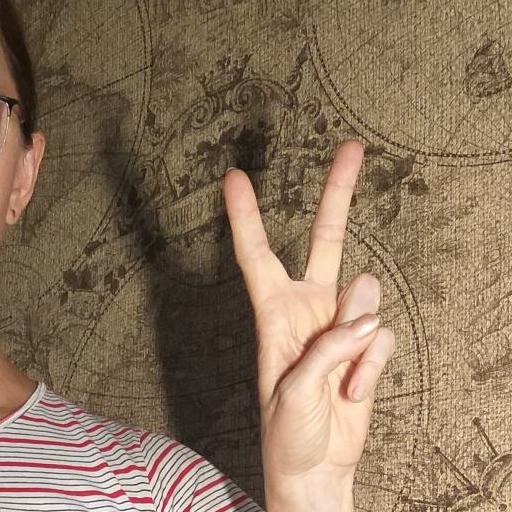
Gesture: peace